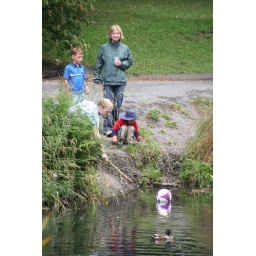
Family retrieving their ball from a duck pond in Hagley Park